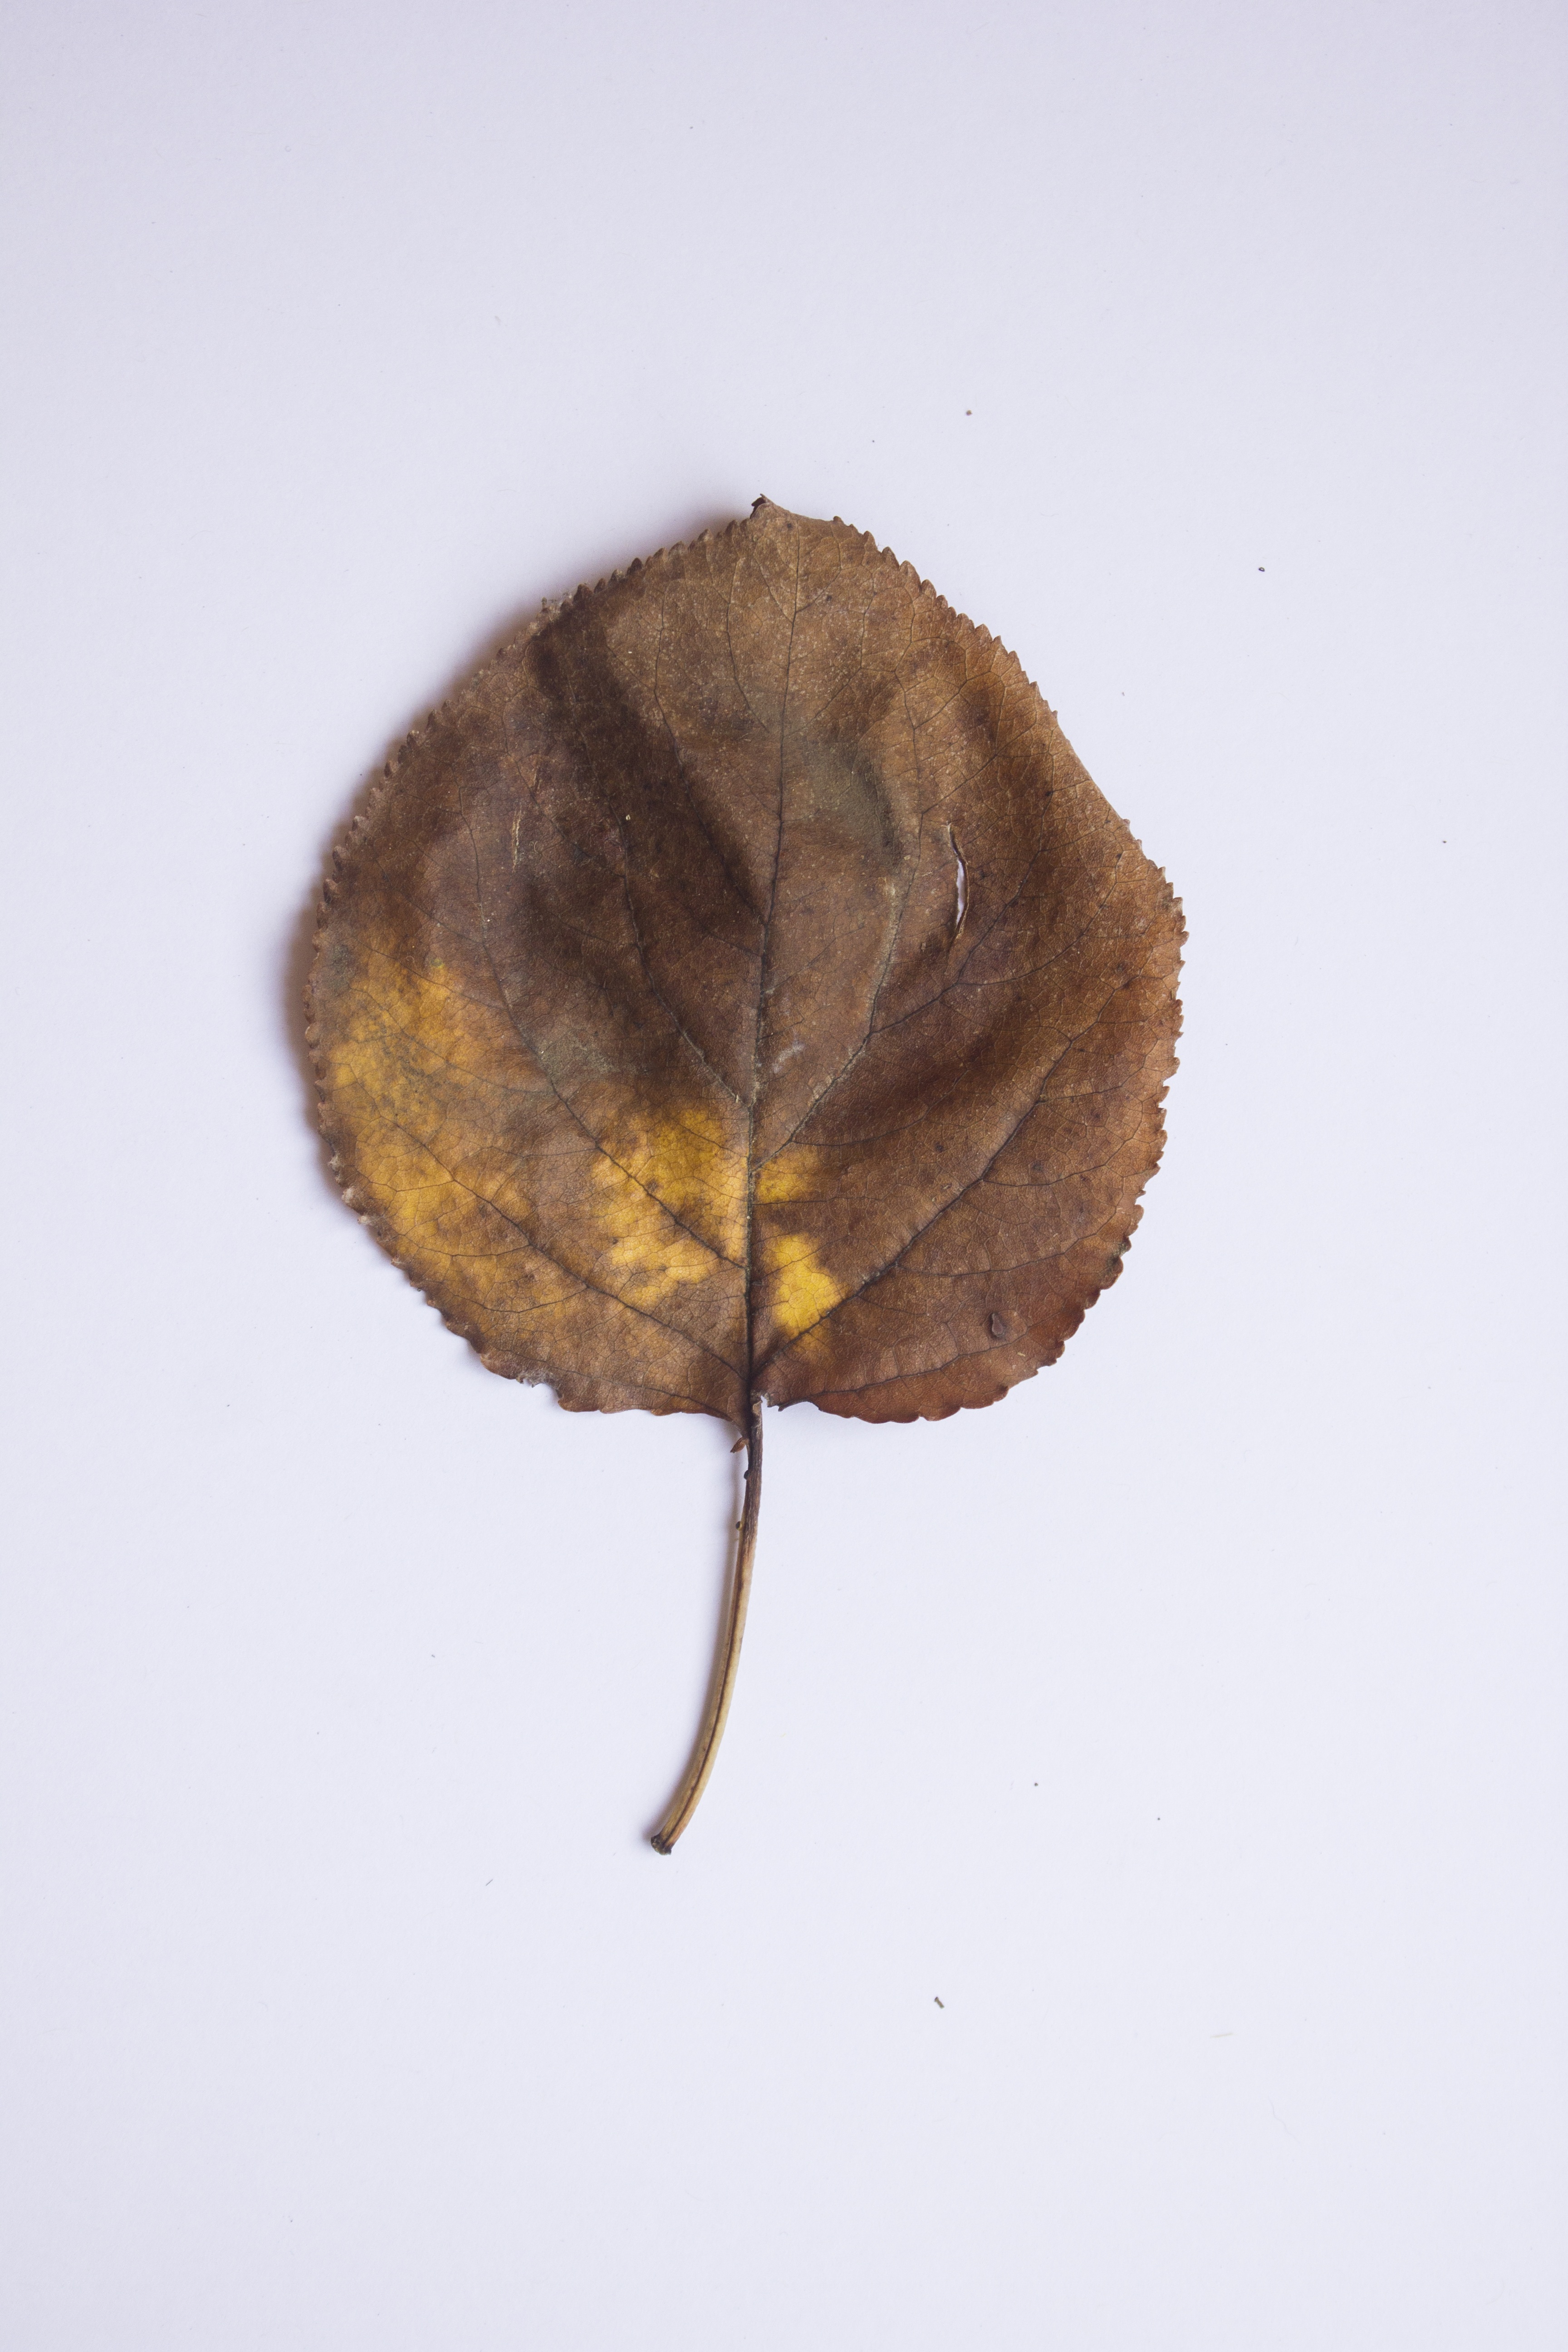
tree, branch, plant, wood, leaf, flower, petal, autumn, brown, flora, close up, colors, macro photography, plant stem